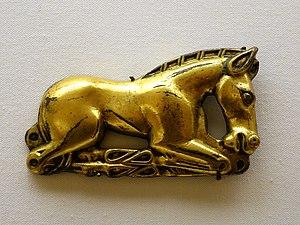
Le musée ethnologique de Berlin fait partie du complexe des musées de Dahlem, situé à l'ouest de la capitale. Il partage les bâtiments actuels avec le musée d'art asiatique et le musée des cultures européennes, en travaux jusqu'en 2011. Les trois institutions font partie des musées nationaux de Berlin.